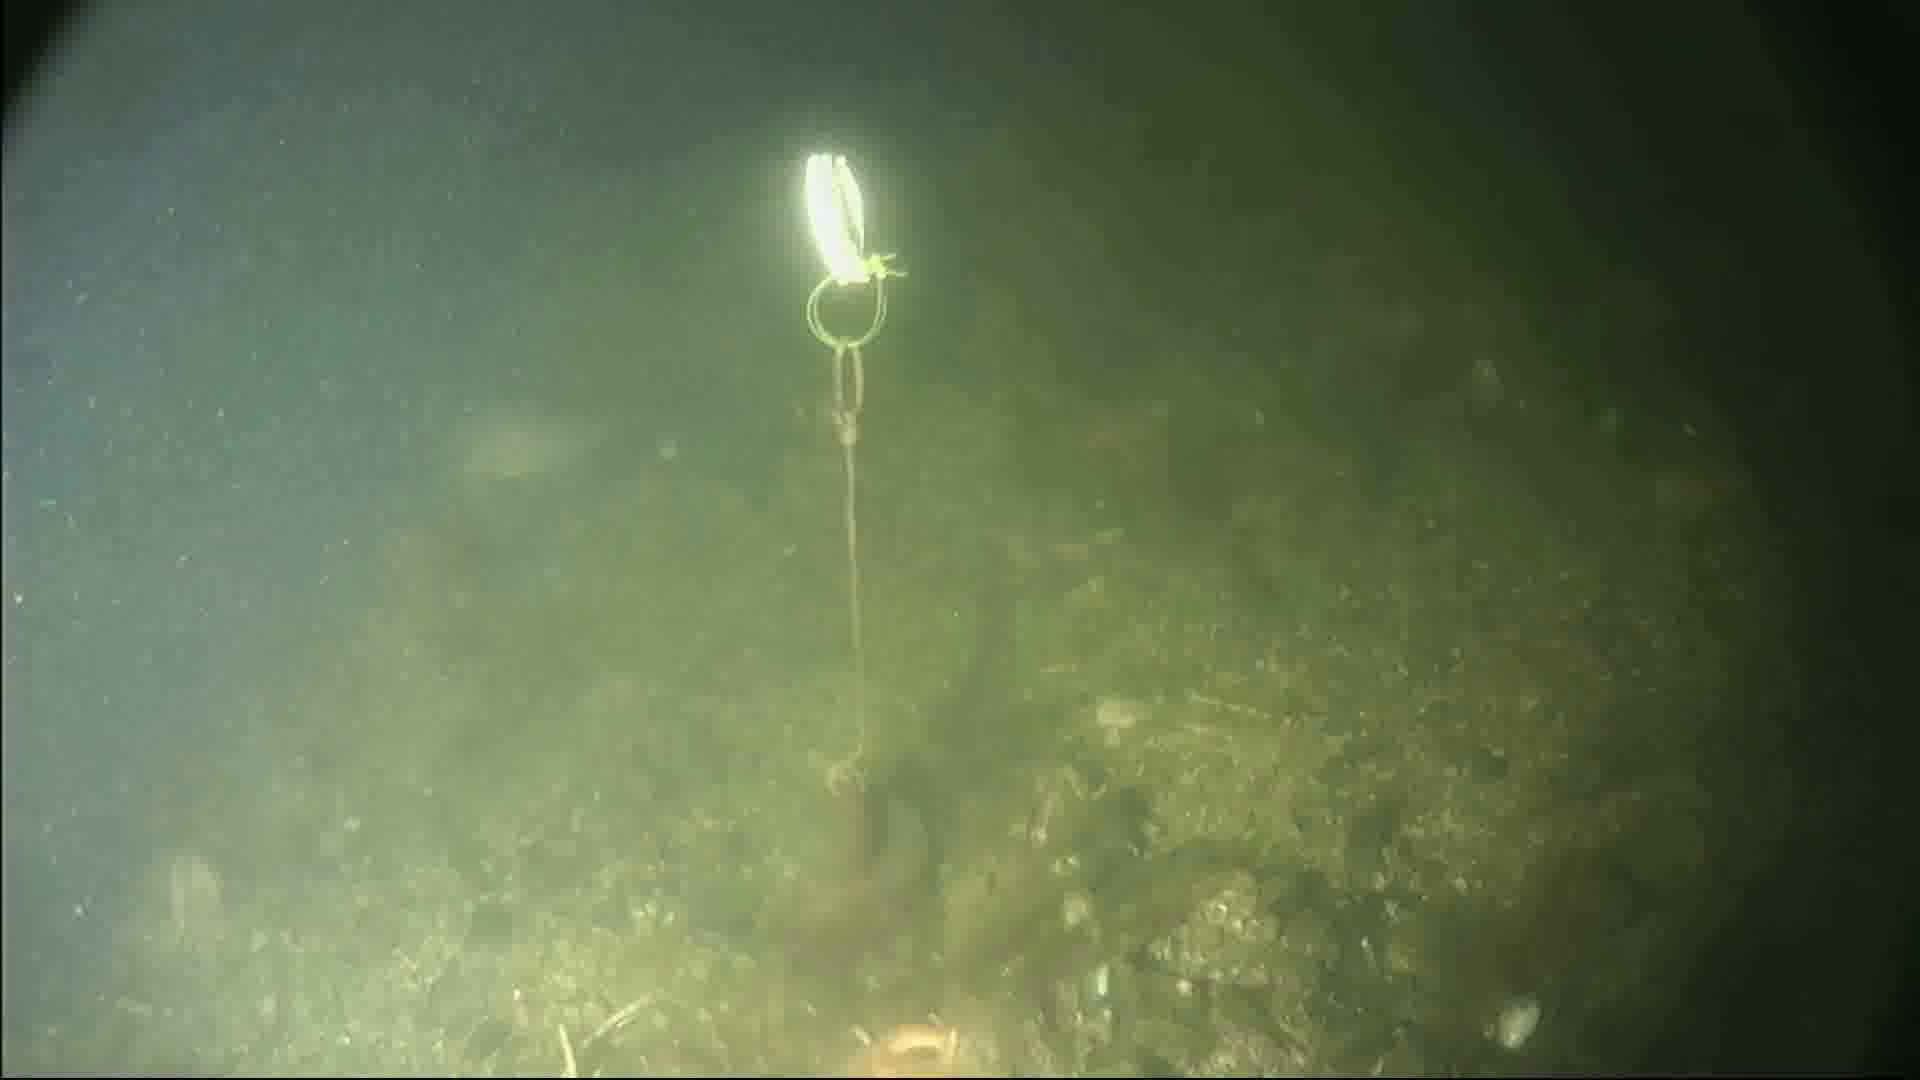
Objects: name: fish
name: starfish